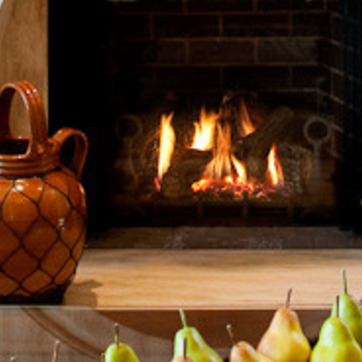
Material: other